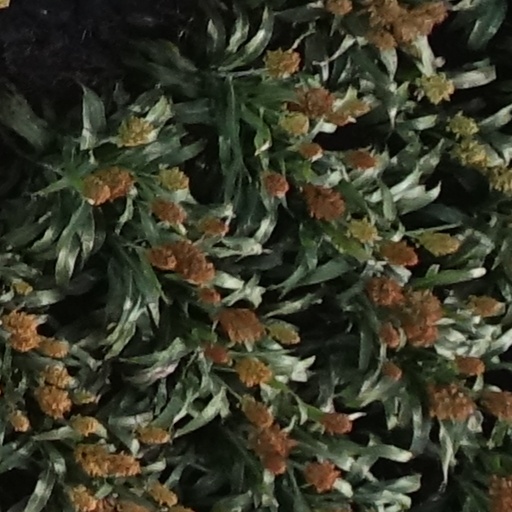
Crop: sorghum